Bimaran casket

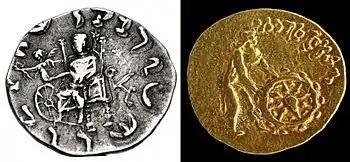
Early Buddhist imagery includes coins of Indo-Greek kings such as Menander II (left, circa 90–85 BCE), in which Zeus, through Nike, hands a wreath of victory to a Wheel of the Law, or the Tillya Tepe Buddhist coin (right, 1st c. BCE – 1st c. CE).

Since the casket already displays quite a sophisticated iconography (Brahma and Indra as attendants, Bodhisattvas) in an advanced style, it would suggest much earlier representations of the Buddha had been current by the time of the deposition of the Bimaran casket (10 BCE – 10 CE), going back to the rule of the Indo-Greeks in the 1st century BCE. The last Indo-Greek kings Strato II and Strato III ruled until around 20 CE. This view, that Greco-Buddhist art already was flourishing in the 1st century BCE under the sponsorship of Indo-Greek kings, was originally advocated by Alfred A. Foucher and others, although with much less archaeological evidence.